Rick Hansen

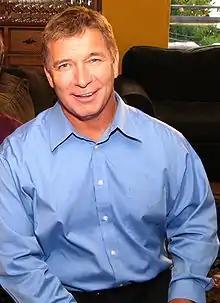
Hansen in 2008

Hansen was appointed a Companion of the Order of Canada on June 29, 1987. His citation reads:Already a world-renowned wheelchair athlete, this British Columbian fulfilled a dream of wheeling around the world to make others aware of the potential of the disabled and to raise funds for spinal cord research among other things. His 44,075 km. journey, recently completed, took him to four continents and 34 countries, inspiring people around the world to realize their potential and raising many millions of dollars for the cause.